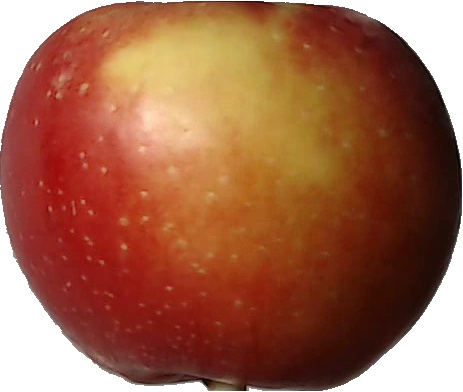
Label: apple_braeburn_1